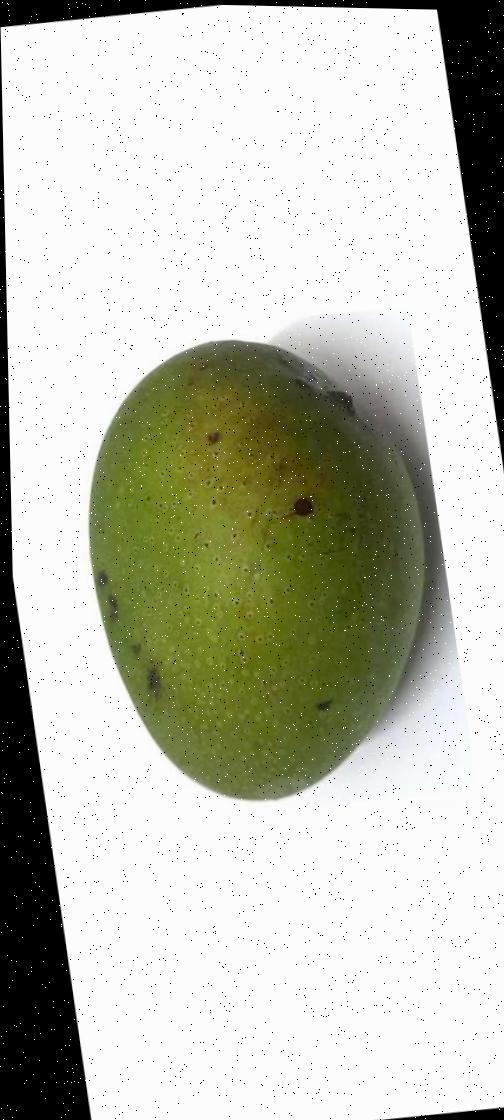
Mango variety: Ashshina Zhinuk